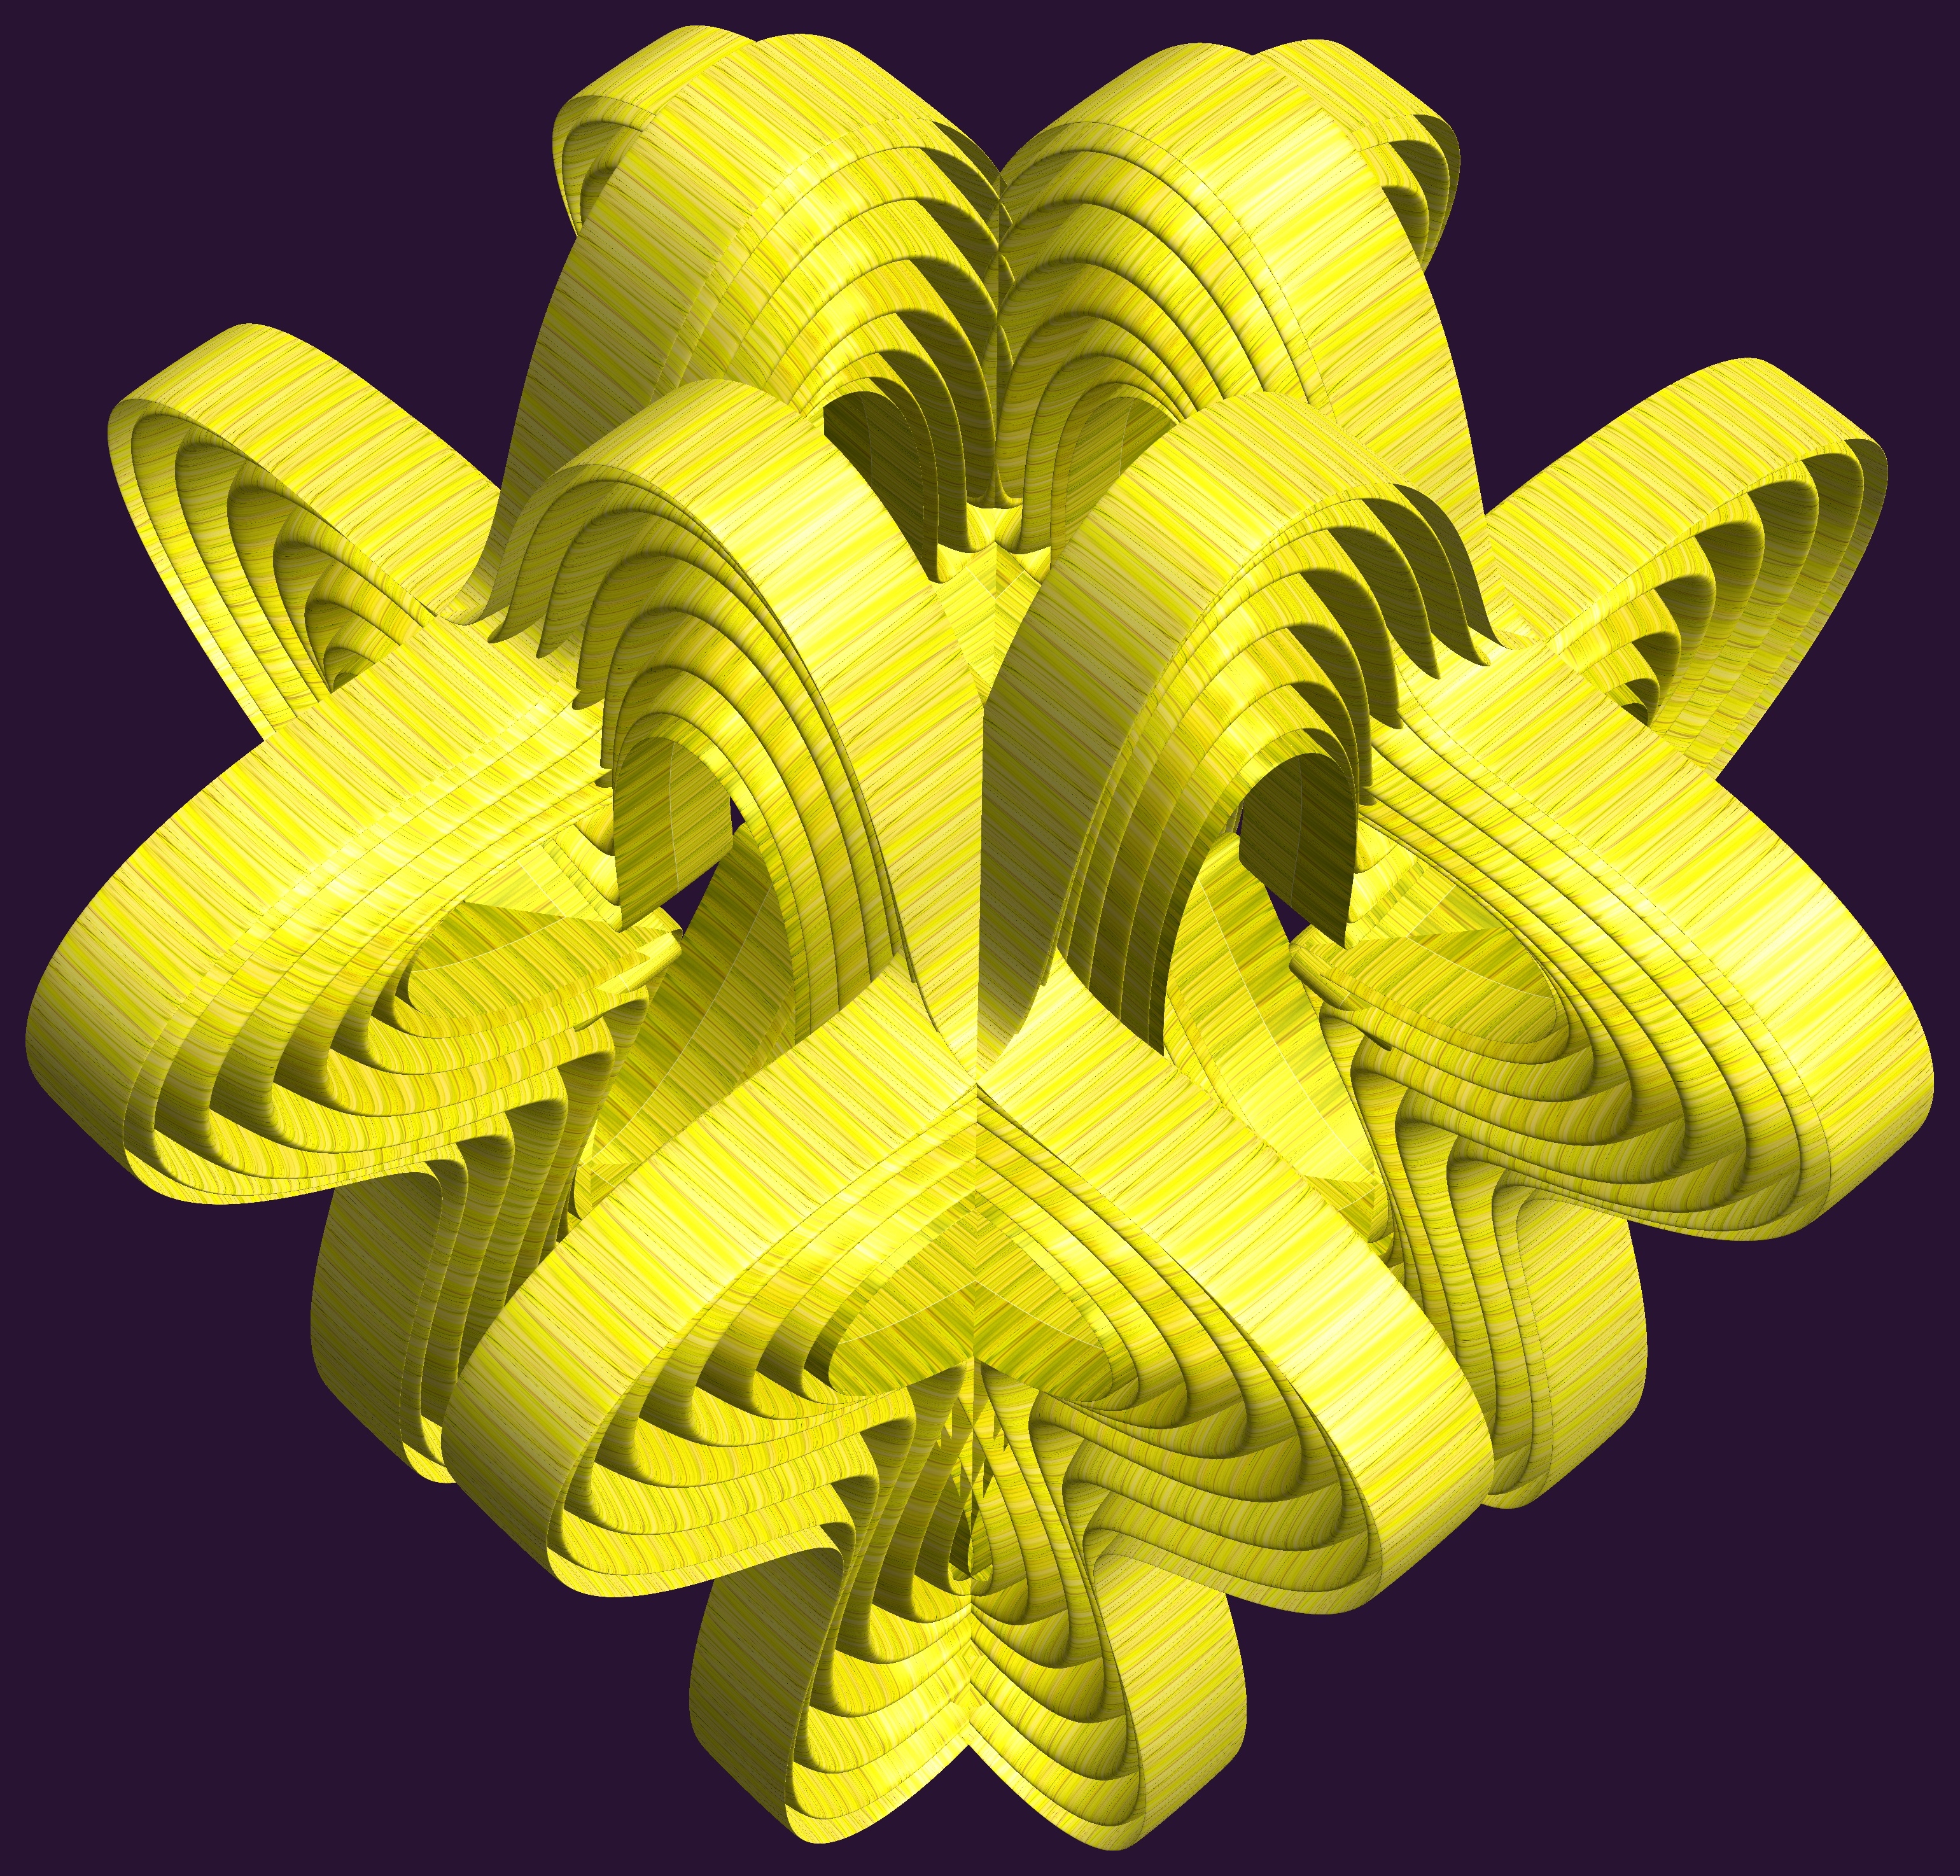
wing, structure, texture, flower, pattern, yellow, figure, illustration, design, symmetry, 3d, graphic, knot, mathematica, cg, parametricplot3d, code, program, algorithm, abstruct, mapping, aircraft engine